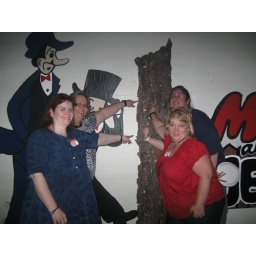
Me, Andi, Melissa and Lisa in front of the Mutt and Jeff sign and the gum tree